Arab television drama

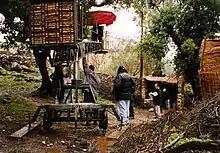
Film set of the series "Unshoodat Al Matar"

Syrian soap operas took off in the 1990s, when satellite-television access increased across the Arab world, and were watched by tens of millions of people from Morocco to the Persian Gulf. As a consequence of the Syrian Civil War, Syrian production companies have shelved new shows and viewers throughout the Arab world have called for a boycott of Syrian satellite channels. A tax break issued by the government has failed to revive the industry. In 2010, some 30 Syrian soaps were aired during Ramadan, some only in Syria, but most on pan-Arab satellite channels.